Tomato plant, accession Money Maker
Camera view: tilt-top (135 deg); turntable rotation: 0 degrees
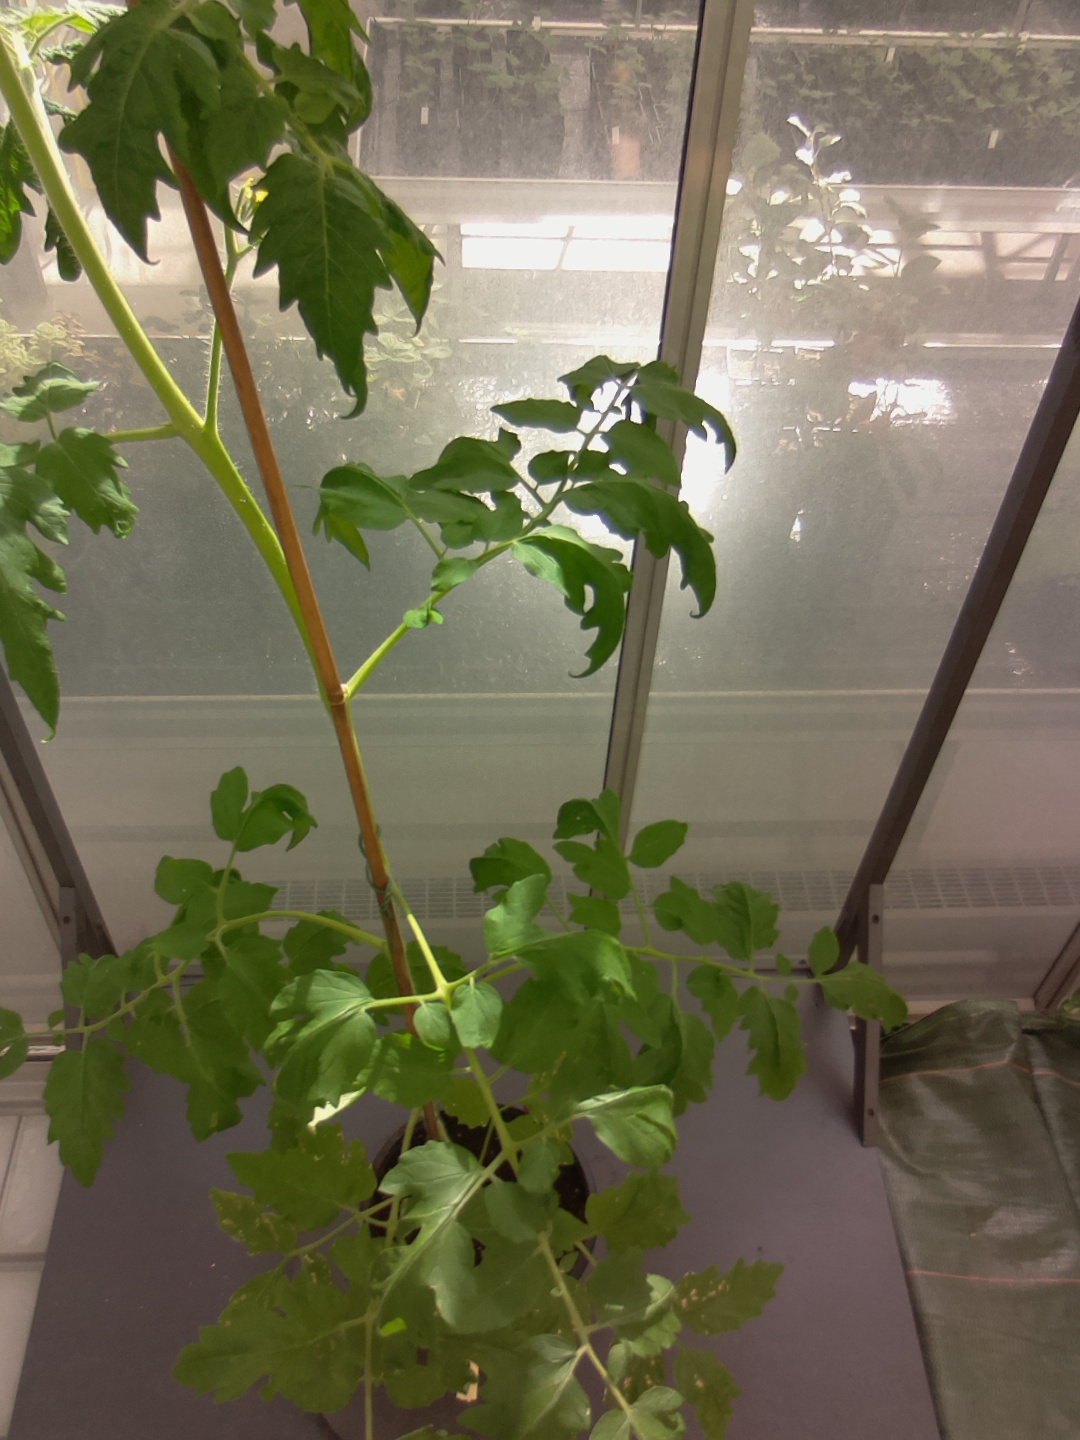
BBCH growth stage 64: 40%-50% of flowers open